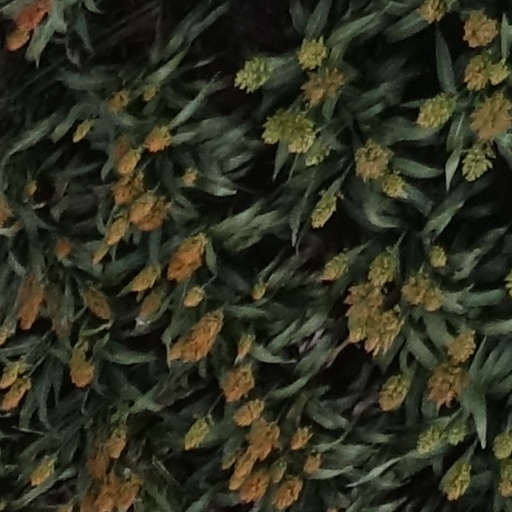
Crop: sorghum